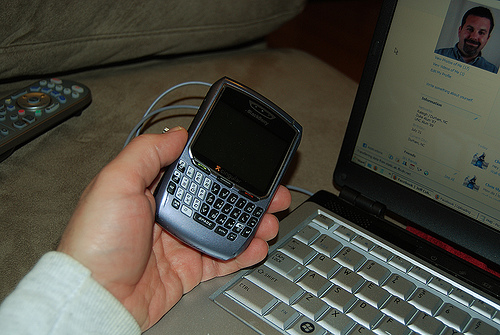
user: Given an image and a question. Answer the question in a short answer. Question: What is the purpose of the device the man is holding in his hand? Short Answer:
assistant: communication